Theodore Vejtehi

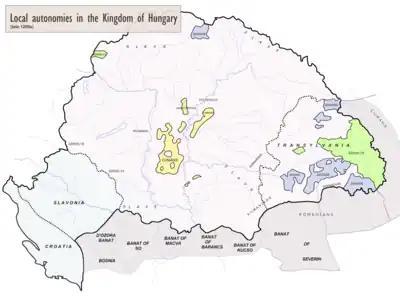
Banate of Severin, late 13th century

Theodore preceded Basarab I of Wallachia as lord of Severin as Basarab was first mentioned by one of the royal charters of Charles I of Hungary only on 26 July 1324. However, very little is known about Theodore's reign. During the period of feudal anarchy, when the kingdom was in a state of constant anarchy since the rule of Ladislaus IV, Theodore autonomously governed the territory of the Banate of Severin, between the Lower Danube and the Southern Carpathians by usurping royal prerogatives in his dominion. Thus historian Gyula Kristó considered him one of the so-called "oligarchs" or "provincial lords". Before the death of Andrew III of Hungary and extinction of the Árpád dynasty, the last known person, who held the title Ban of Severin, was a certain Lawrence, son of Voivode Lawrence in 1291, after that, as Pál Engel says, the dignity vanished by the end of the 13th century and only restored by Charles I with the appointment of Denis Szécsi from the "gens" Balog in 1335. However Szécsi was already appointed castellan of Zsidóvár and Miháld (today Jidoara and Mehadia in Romania) in 1322 which presumably was the antecedent position of the restored dignity. Thus there is no proof that Theodore had ever held the office of Ban of Severin, although some charters referred to him with the "ban" prefix.